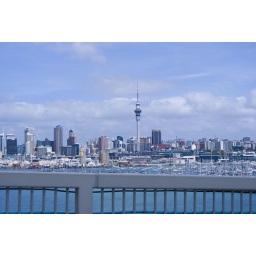
Shot from harbour bridge from the arm in a moving car :)